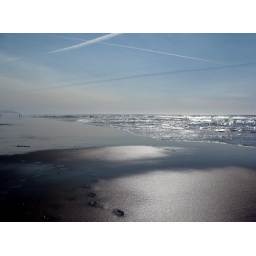
Contrails create a sign in the sky above footprints in the wet sand of Ocean Beach, San Francisco.